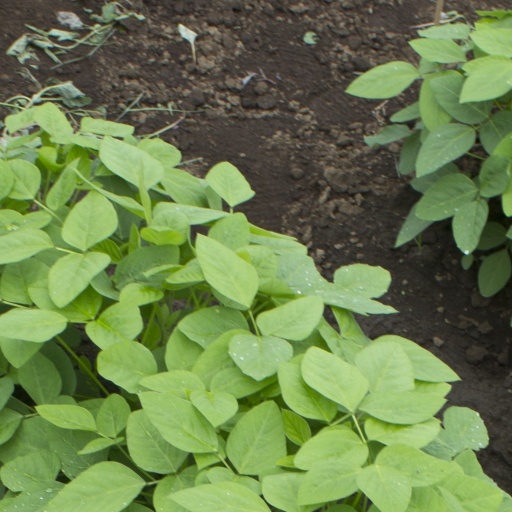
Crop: soybean